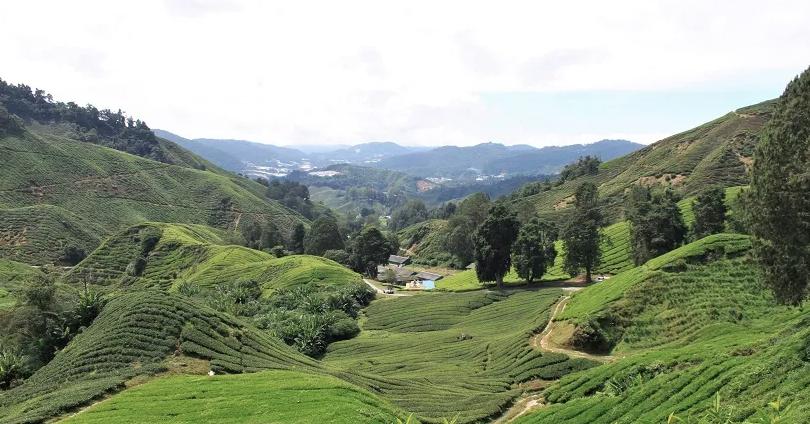
Eneo la wazi lenye ardhi yenye milima na mabonde lililozungukwa na uoto wa asili kama vile nyasi fupi, vichaka na miti iliyotawanyika na kutengeneza mandhari nzuri kwa ajili ya hifadhi ya wanyamapori au hifadhi ya  misitu.